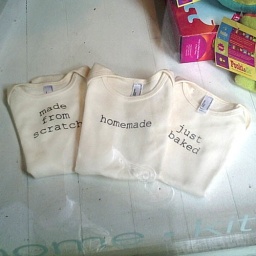
Onesies in the window of a kids' clothing store in Philly.